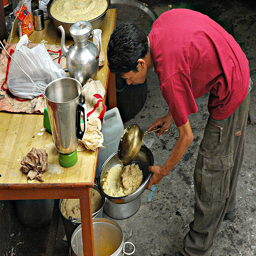
A man bending over scooping food into a pan.
A man is putting a porridge substance into a floor pan.
A man scooping food from a pan near a cluttered  wooden table.
A man is pouring the contents of a pan into a bucket.
A man scooping food into a pan .